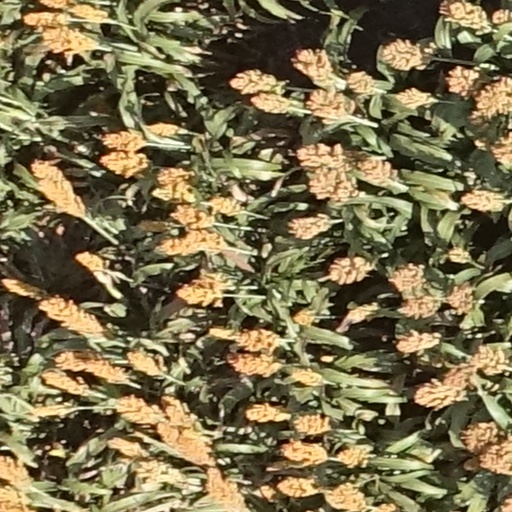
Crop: sorghum